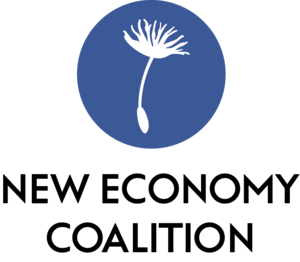
La nouvelle économie désigne l'économie engendrée par la troisième révolution industrielle à partir des années 1990, par la convergence des technologies de l'information et des communications s'appuyant sur les ordinateurs fonctionnant avec des logiciels et communiquant sur les réseaux web et internet de pair à pair ou de clients à serveurs, alliés à des capteurs pour former le big-data nourrissant l'Intelligence artificielle.